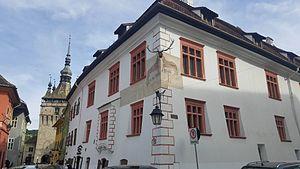
Le cerf dans la culture est présent dans de nombreux récits, contes ou légendes, chez tous les peuples qui l'ont côtoyé ou chassé depuis la préhistoire. Il a donc joué un rôle important du Maghreb, de l'Europe, de l'Asie et via le Détroit de Béring, de l'Amérique du Nord. Ce sont les bois qui ornent son front qui en ont fait un animal mythique par leur majesté et leur renouvellement périodique considéré comme un symbole de fertilité, de la mort et de la renaissance. La puissance de son brame et le caractère tumultueux de ses amours s'ajoutent au mythe et témoignent du renouvellement continu de la vie dans de nombreuses traditions religieuses. Ce fut l'un des animaux les plus représentés de la Préhistoire, à l'Antiquité puis au cours du Moyen Âge dans les miniatures et enluminures ornant une grande partie des livres et traités de chasse lui ont été consacrés.